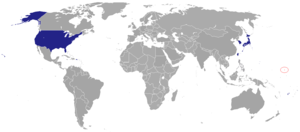
Ceci est une liste des représentations diplomatiques des îles Marshall. La République des Îles Marshall possède un petit réseau diplomatique.